Bitch Ass

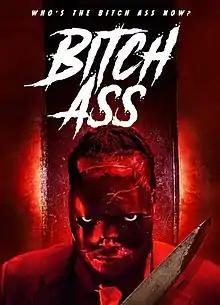
Official release poster

Bitch Ass is a 2022 American crime horror film directed by and starring Tony Todd. It is Posley's feature directorial debut.